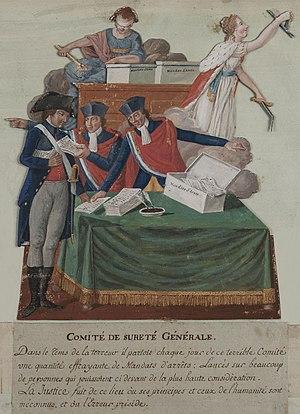
Le Comité de sûreté générale, gouache des frères Lesueur, 1793-1794, Musée Carnavalet, Paris.
Le Comité de sûreté générale, de son nom complet : Comité de sûreté générale et de surveillance, est un comité d'assemblée parlementaire, créé par la Convention nationale dont il dépend. Dans un contexte de guerre civile et extérieure, il est chargé de la sûreté générale de l'État révolutionnaire, de 1792 à 1795, notamment durant la période appelée la Terreur.